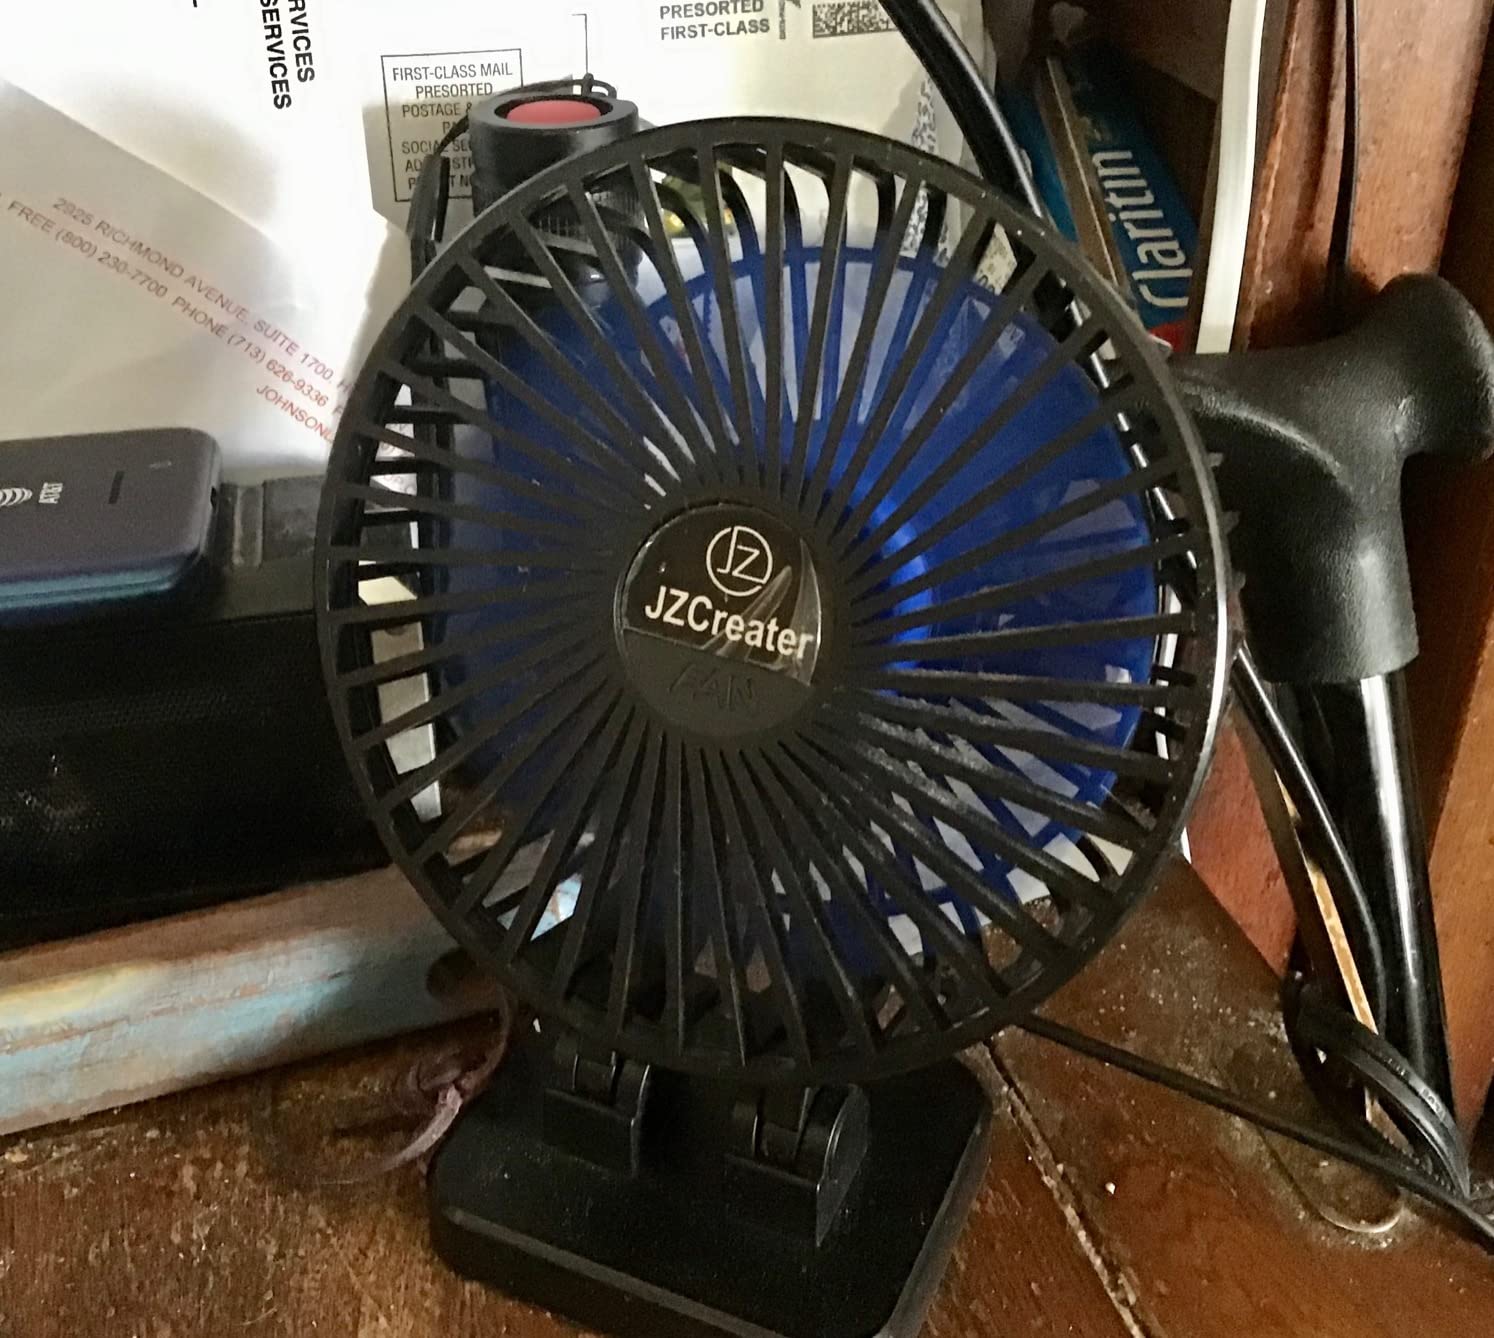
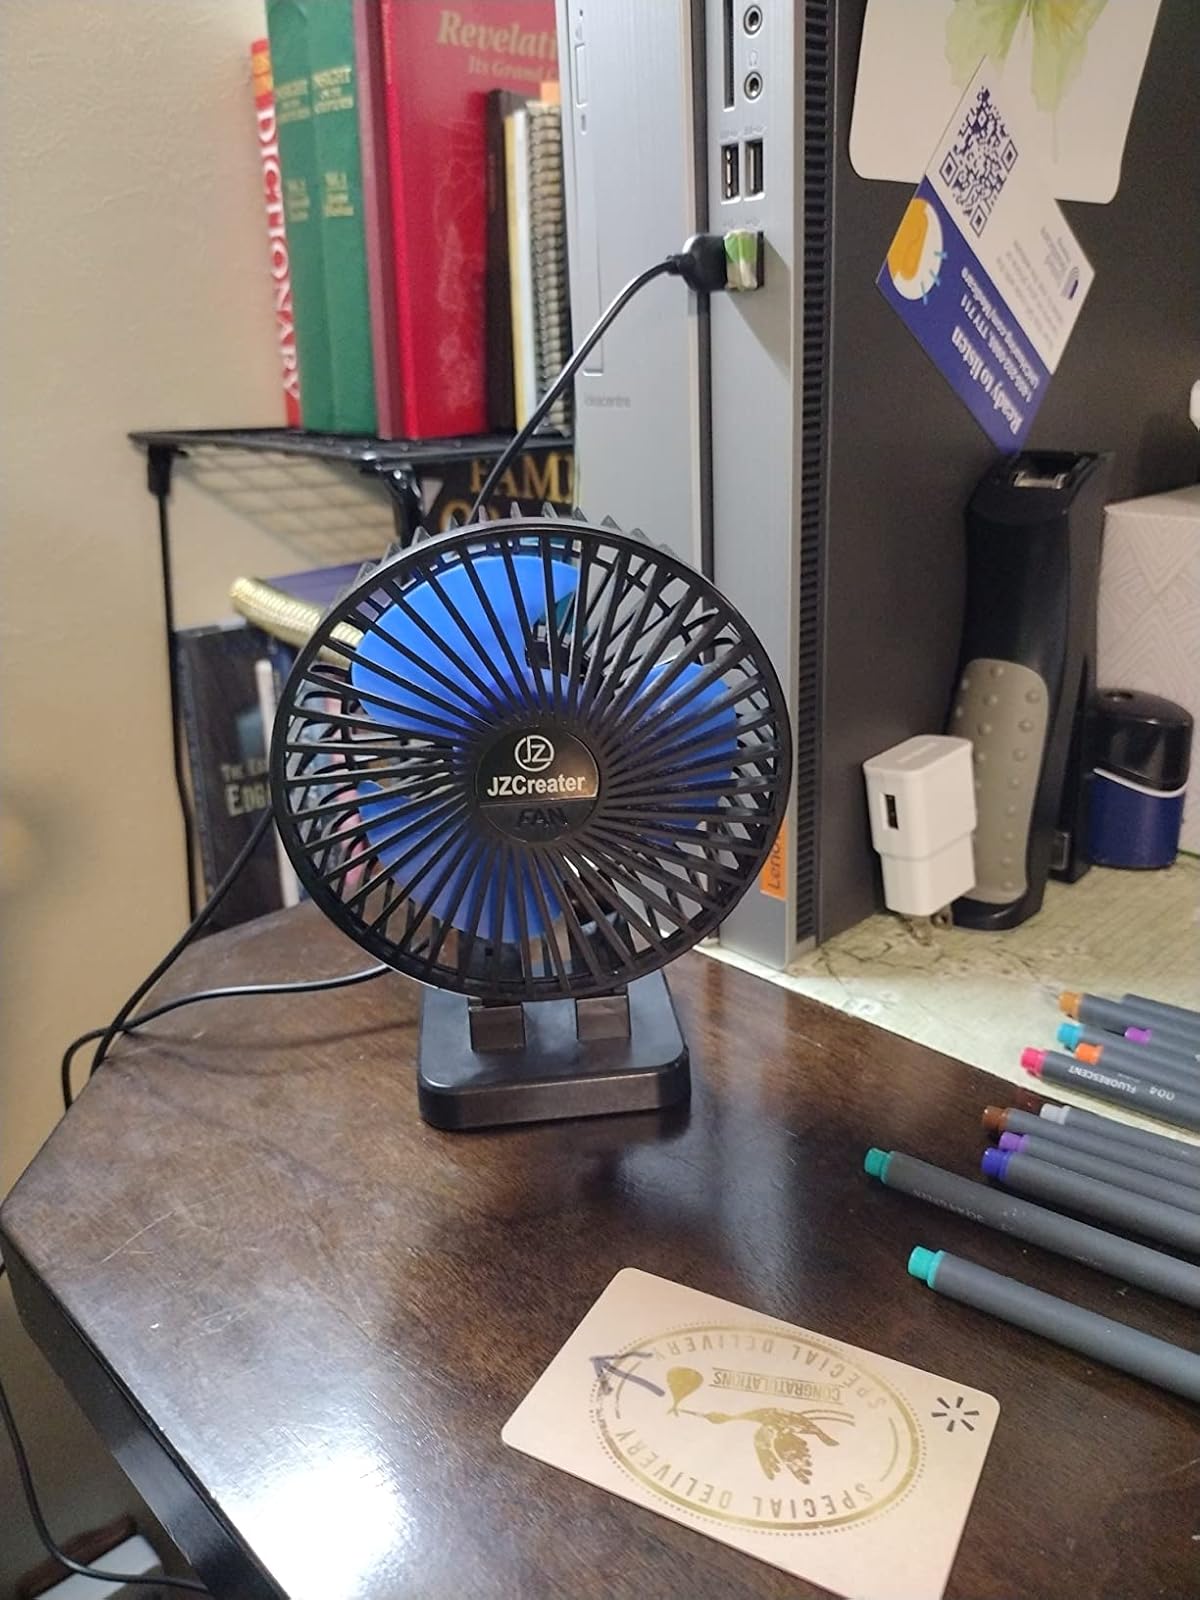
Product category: fan
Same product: yes